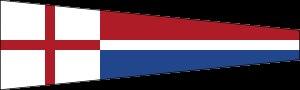
Un pavillon est une pièce d'étoffe carrée ou rectangulaire hissée dans la mâture ou à l'arrière d'un navire, pour indiquer sa nationalité, la marque de l'autorité présente à bord ou son appartenance à une compagnie commerciale ou à un club, aussi pour transmettre un message en signalisation maritime ; selon son usage et sa forme on parle de pavillon, de marque, de flamme, de triangle ou de guidon.